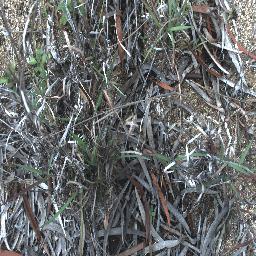
Label: negative